Nigel Playfair

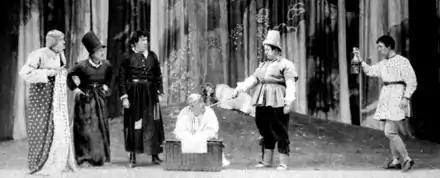
Playfair, second from right, as Bottom, 1914.

Playfair joined F. R. Benson's company touring in the West Indies, chiefly in comic Shakespearian parts. Back in London, in 1904, he first played his favourite role, Ralph, in "The Knight of the Burning Pestle," and created the role of Hodson in Bernard Shaw's "John Bull's Other Island" at the Court Theatre.